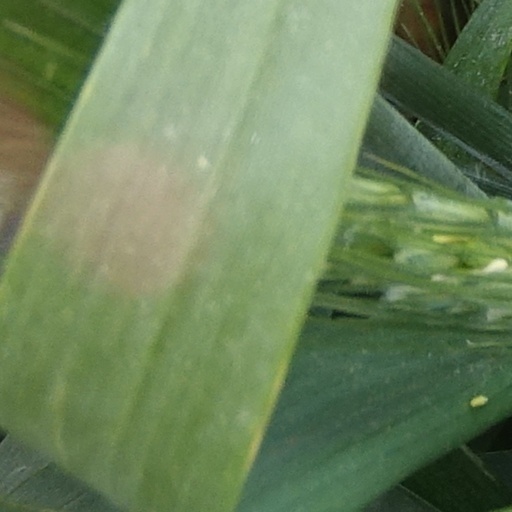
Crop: wheat